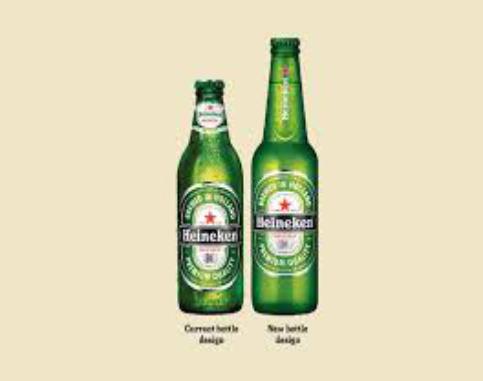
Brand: Heineken
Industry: Food